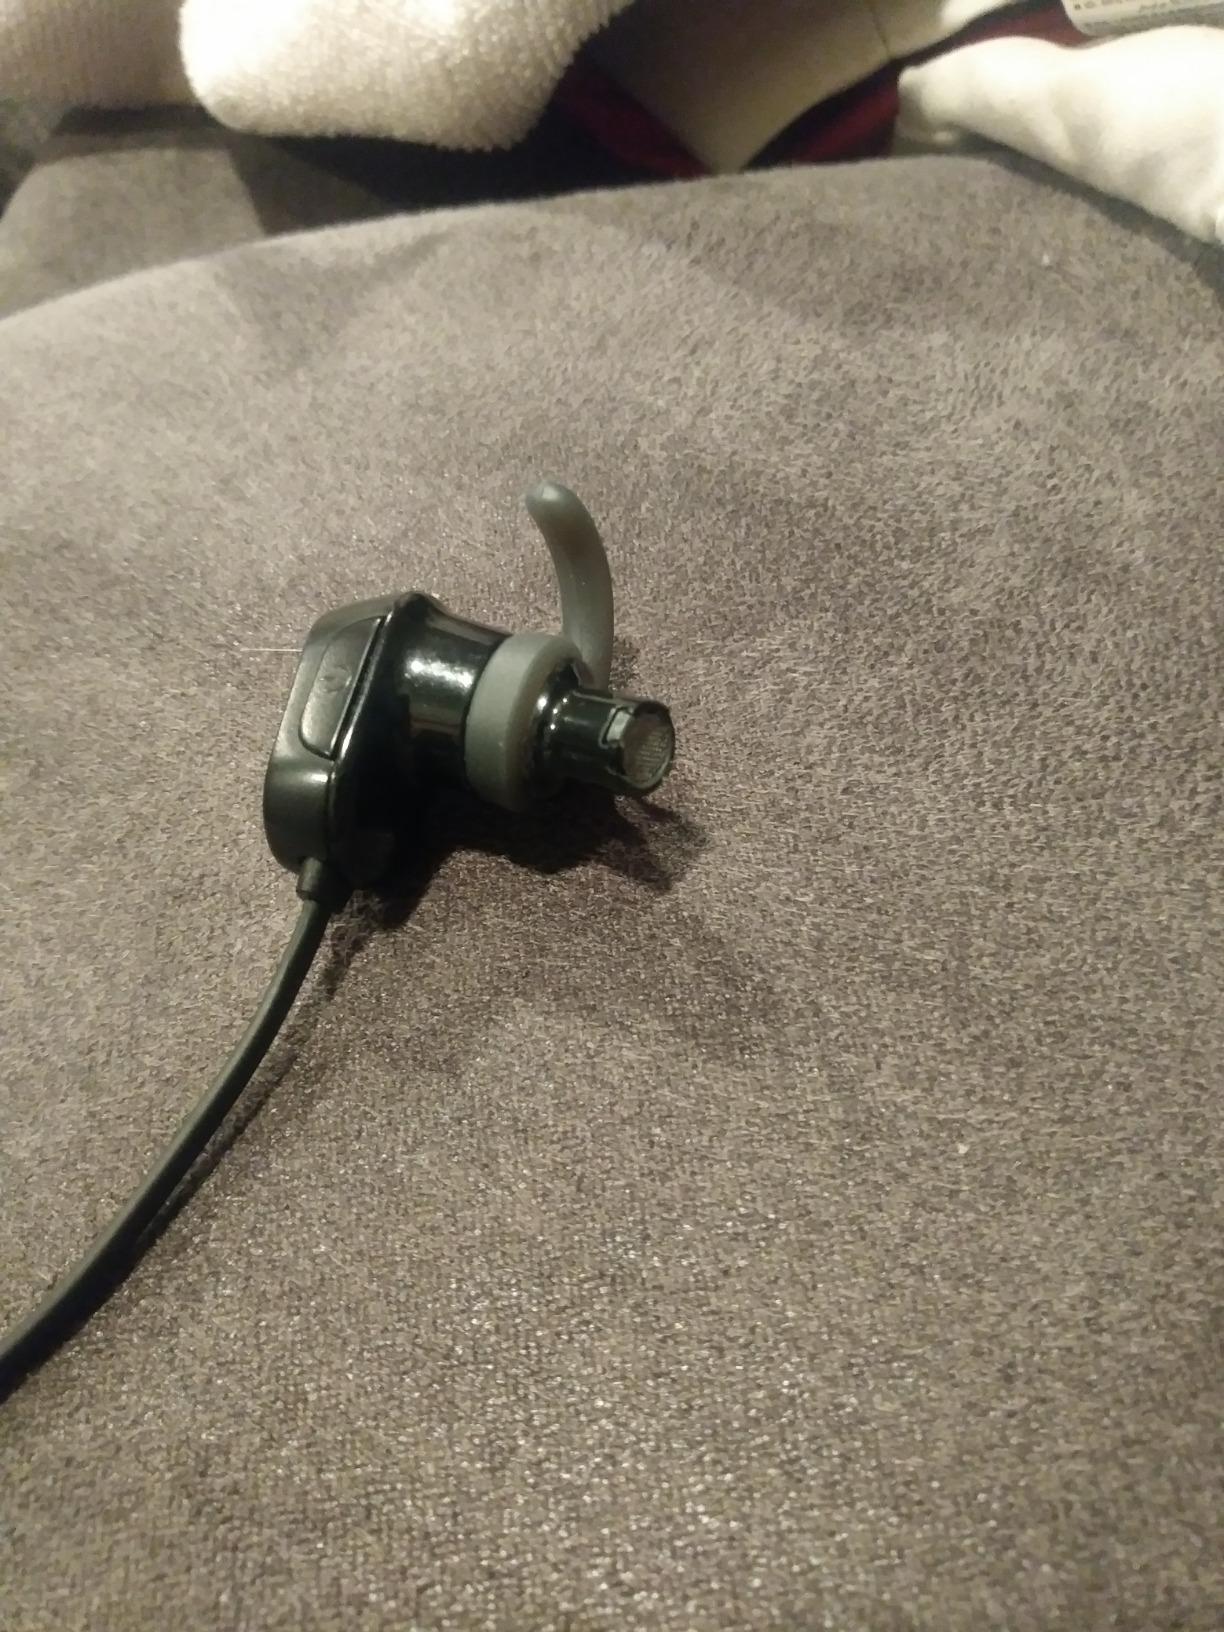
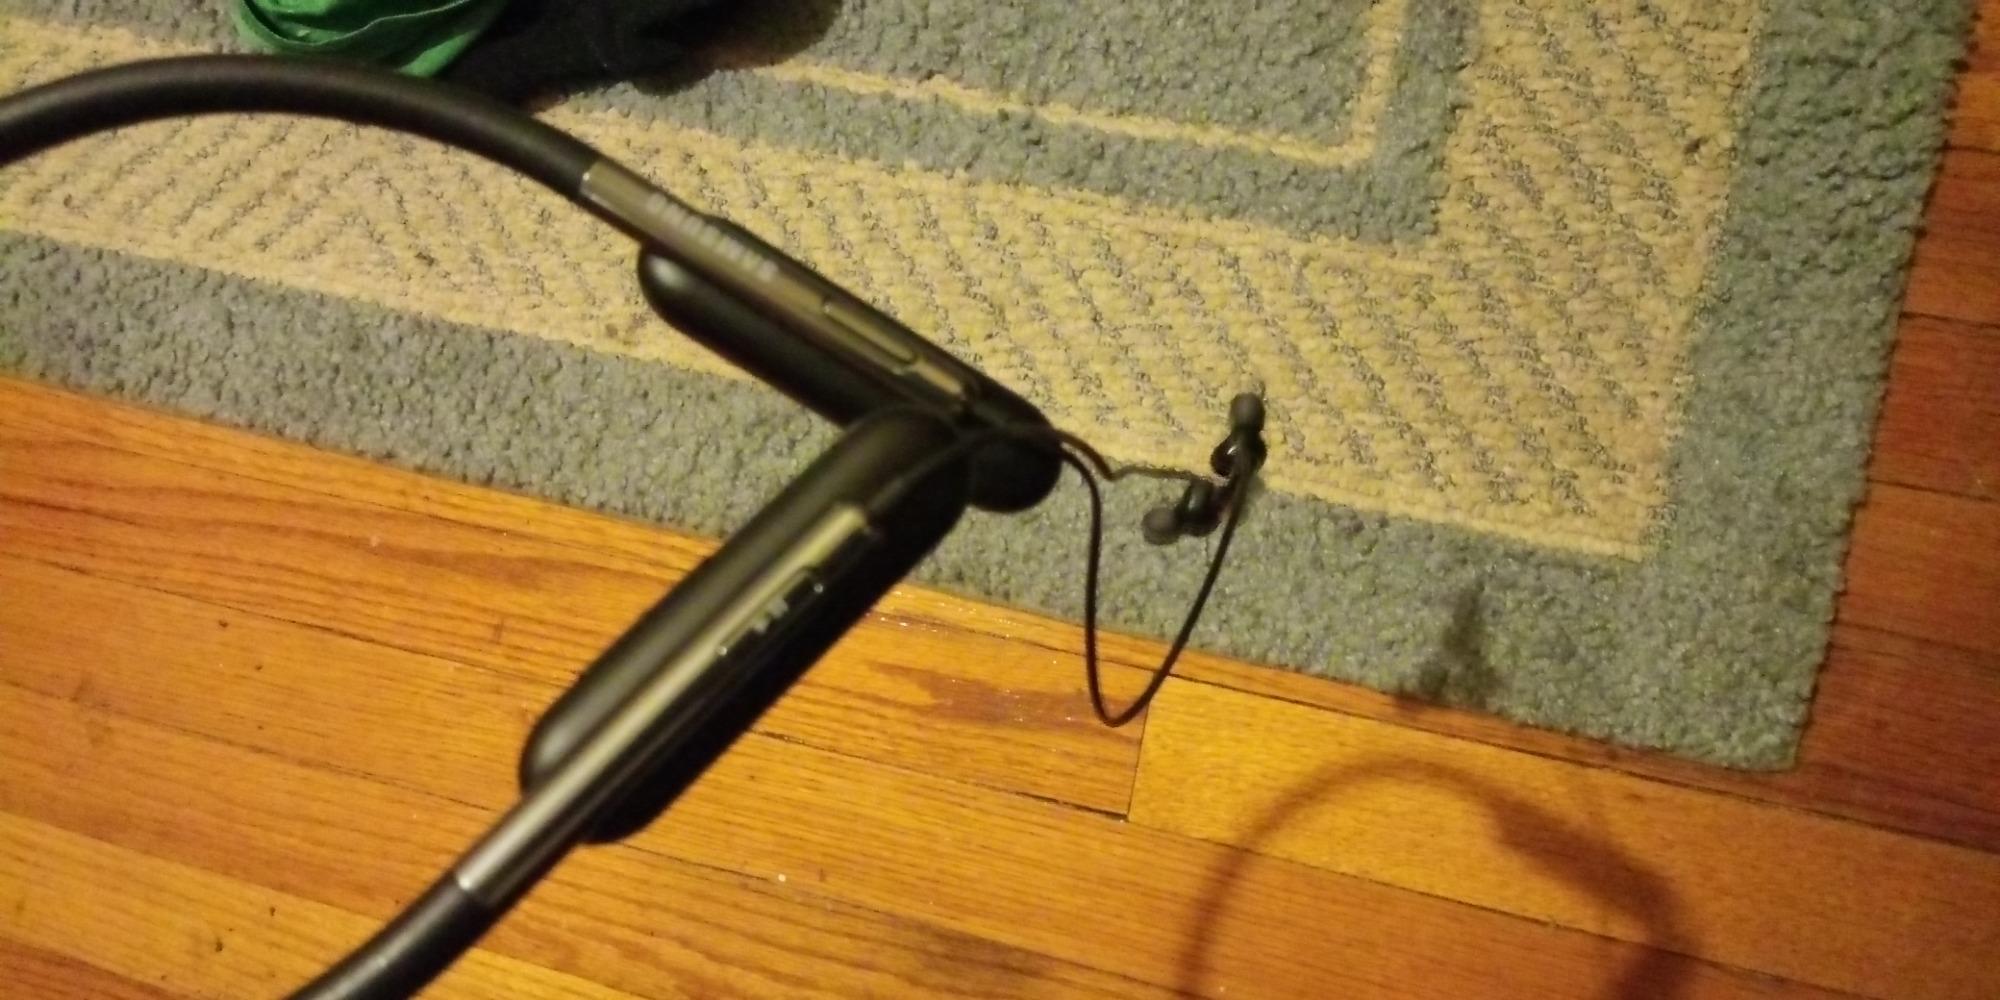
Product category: headphones
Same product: no